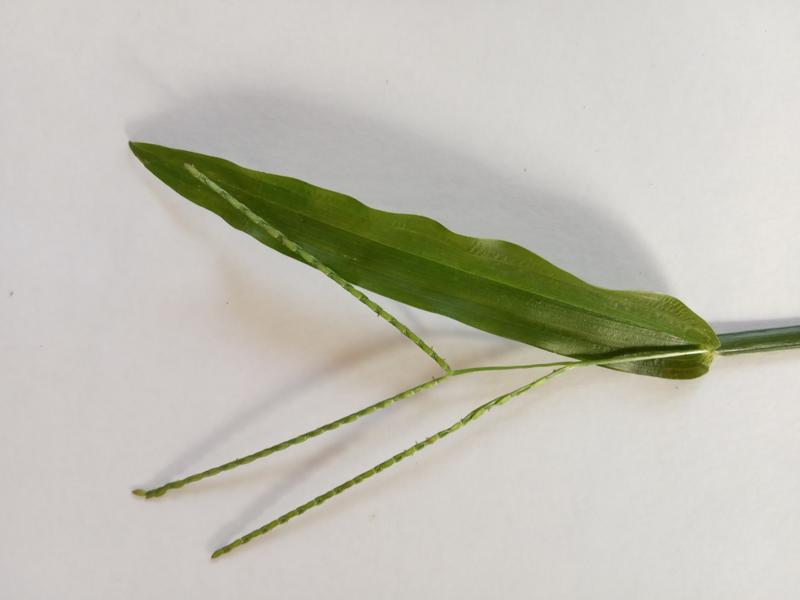
Weed species: Paspalum scrobiculatum